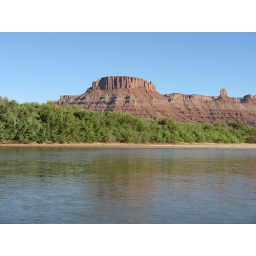
red rock reflected in river 6